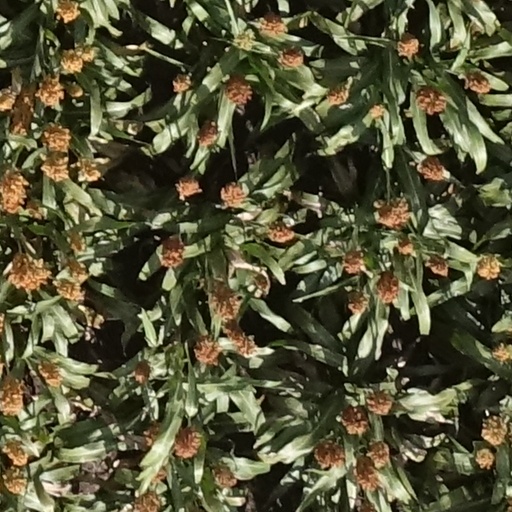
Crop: sorghum